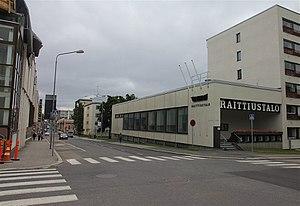
Kuopionlahti est un quartier du centre ville de Kuopio en Finlande.